Triplemanía XV

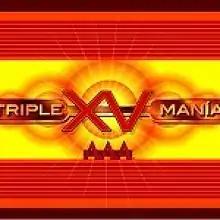
The official Triplemanía XV logo

Triplemanía XV was the fifteenth Triplemanía professional wrestling show promoted by AAA. The show took place on July 15, 2007 in Naucalpan, Mexico like the previous year’s event. The Main event featured a "Domo De La Muerte" cage match (also known as a "Thundercage" match) where the last person in the cage would have his hair shaved off. The match featured the teams of Los Hell Brothers (Charly Manson, Chessman, and Cibernético) and "La Legión Extranjera" (El Mesías, Sean Waltman, and Kenzo Suzuki).